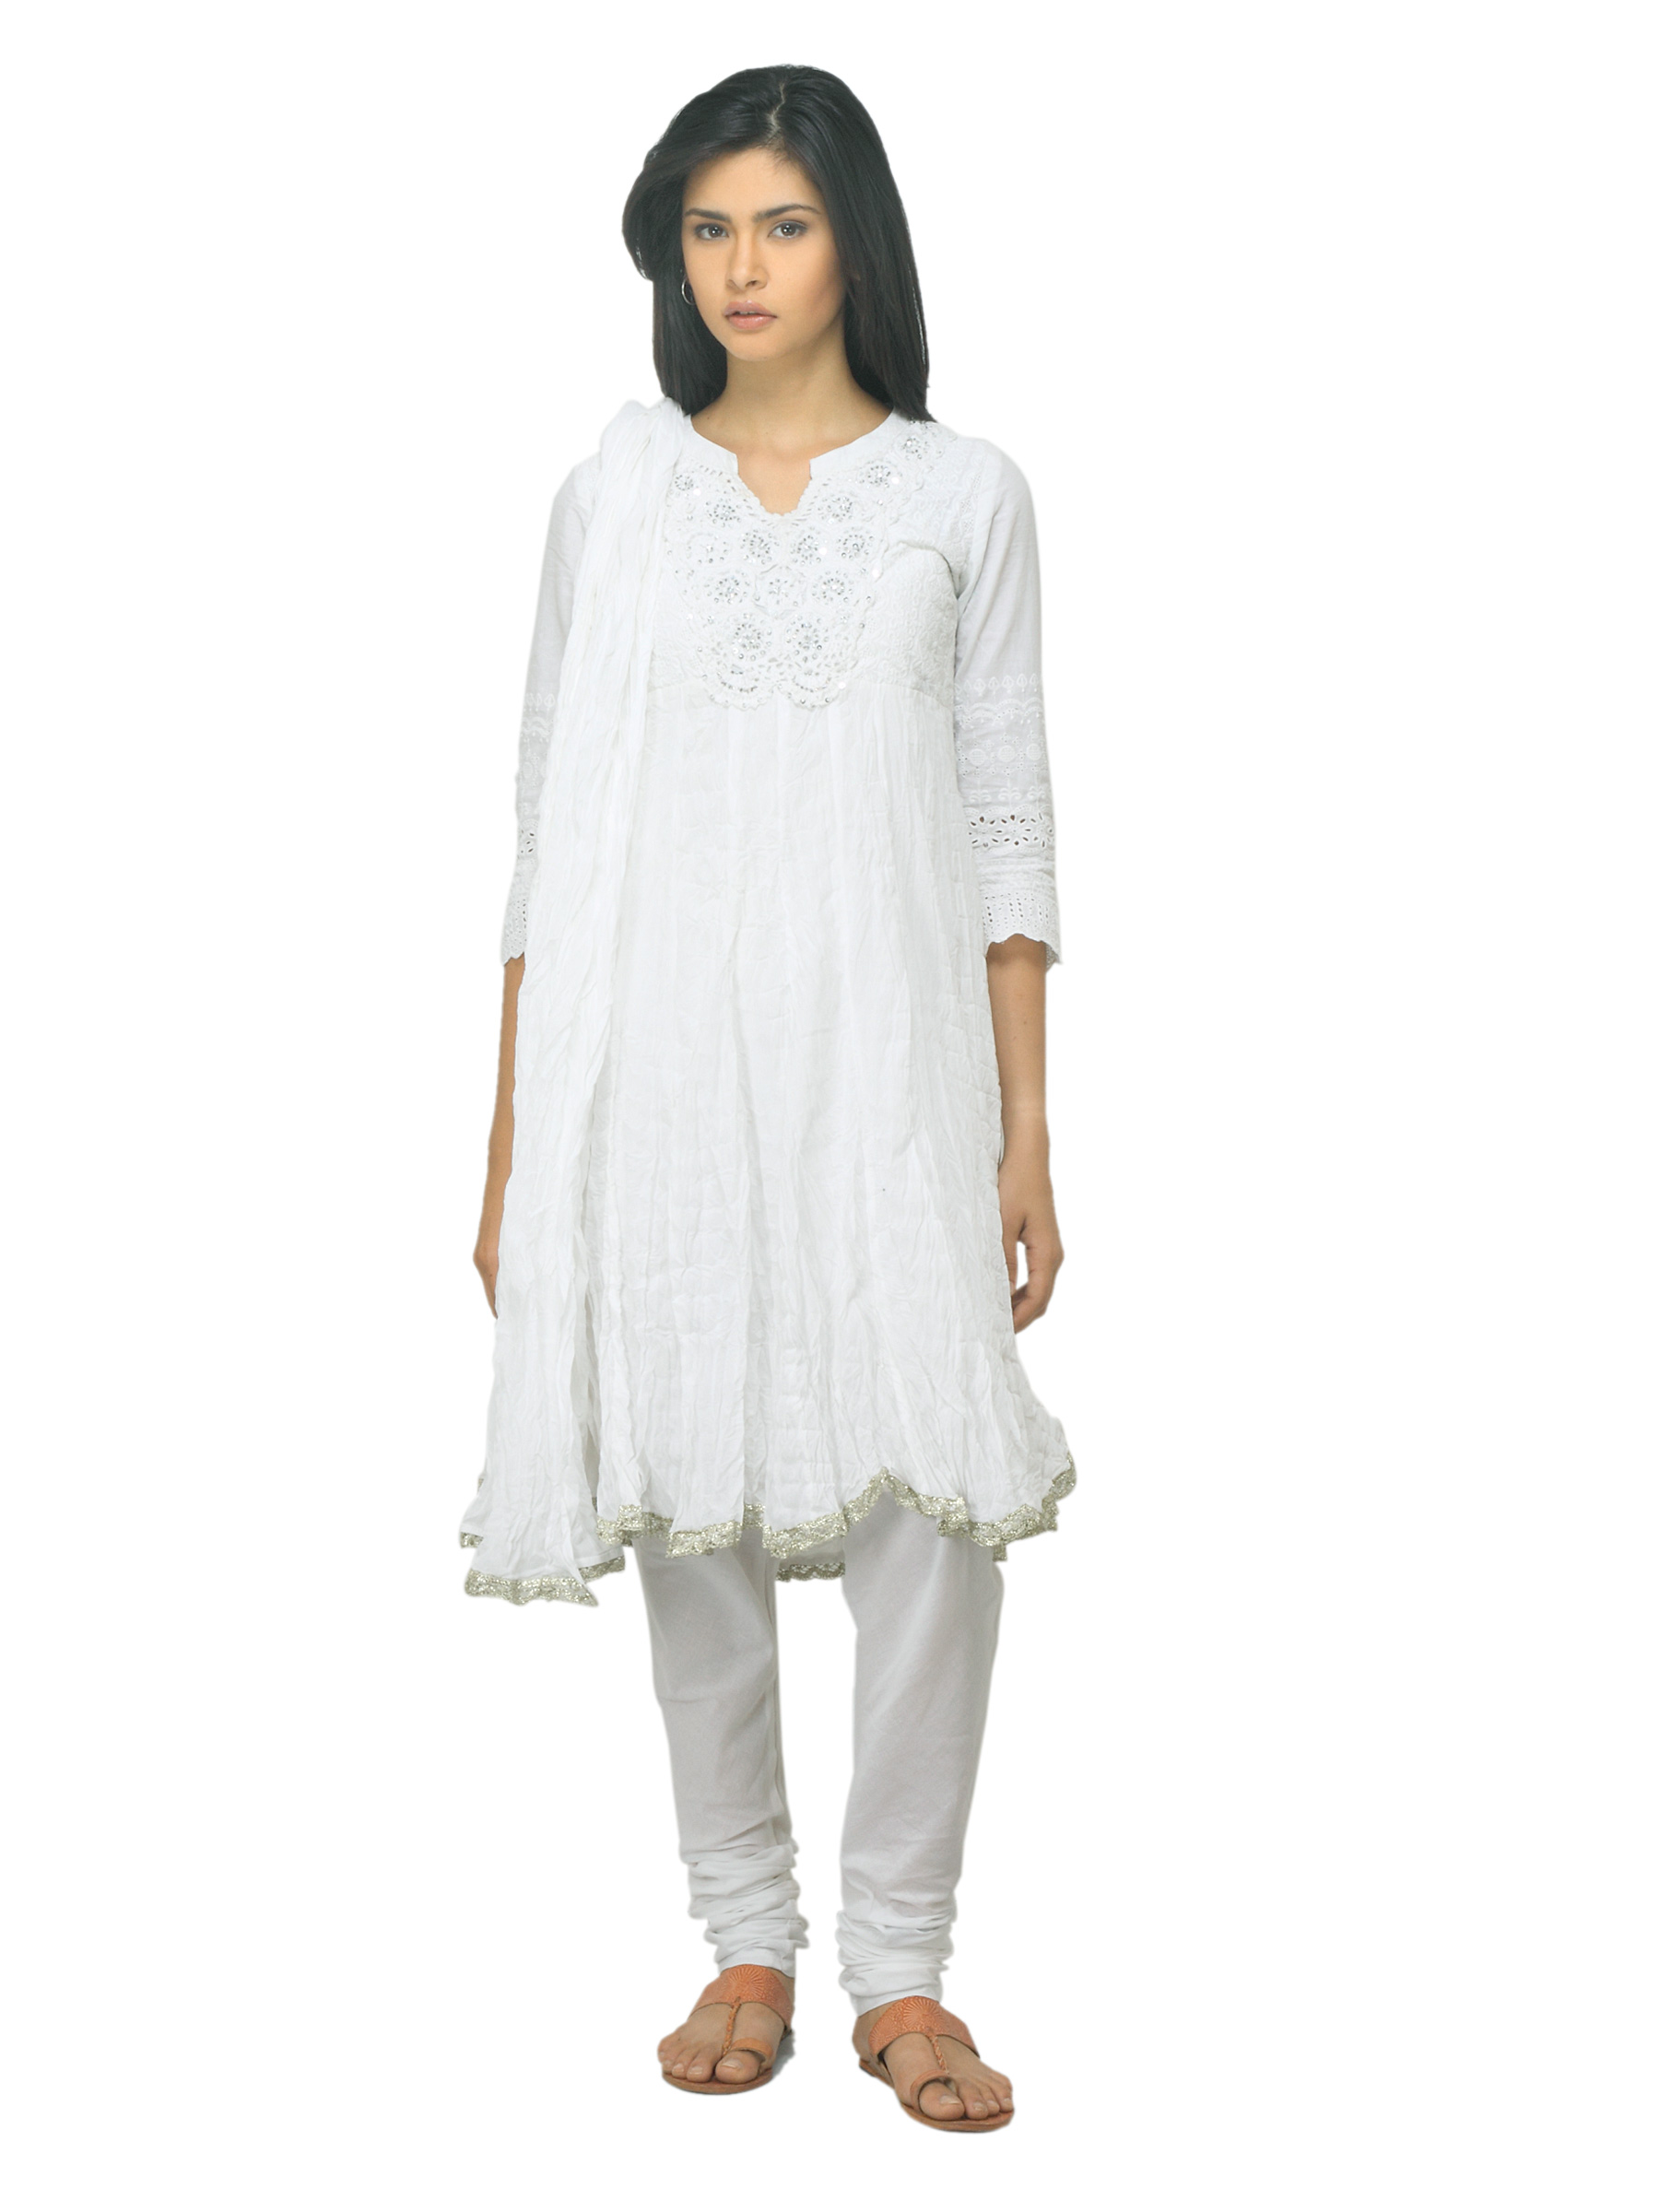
Biba Women White Churidar Kurta with Dupatta
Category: Apparel / Apparel Set / Kurta Sets
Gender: Women
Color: White
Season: Summer 2012
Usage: Ethnic